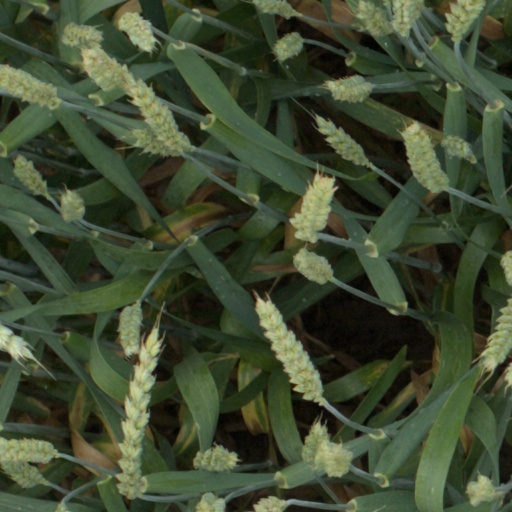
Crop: wheat